WPKE-FM

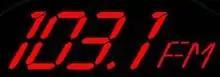
Former logo

The station went on the air in 1974 as WECL, owned by Allen Epling. The station would later be sold to Gary Justice and become WRAU on June 1, 1990. In 1993, local radio owner Walter May acquired WRAU. He changed the call letters to WPKE-FM on December 27, adopting an adult contemporary music format.